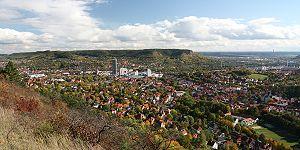
Iéna est une grande ville industrielle et universitaire de Thuringe. Cette ville-arrondissement d’Allemagne compte 103 392 habitants et est située dans la vallée de la Saale